May Otis Blackburn

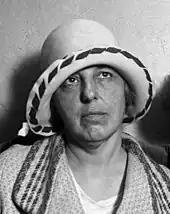
May Otis Blackburn in 1929

May Otis Blackburn (August 2, 1881, Storm Lake, Iowa – June 17, 1951, Los Angeles, California) was the founder and self-appointed Queen and High Priestess of the 1920s Los Angeles new religious movement, "The Divine Order of the Royal Arms of the Great Eleven." The organization was also known as the "Blackburn Cult," the "Cult of the Great Eleven," and the "Great Eleven Club." She is notable as an ultimately successful defendant in an unusual legal case turning on whether her failure to publish and print a promised book was knowingly fraudulent as contended by the complaining witness, Clifford Dabney.